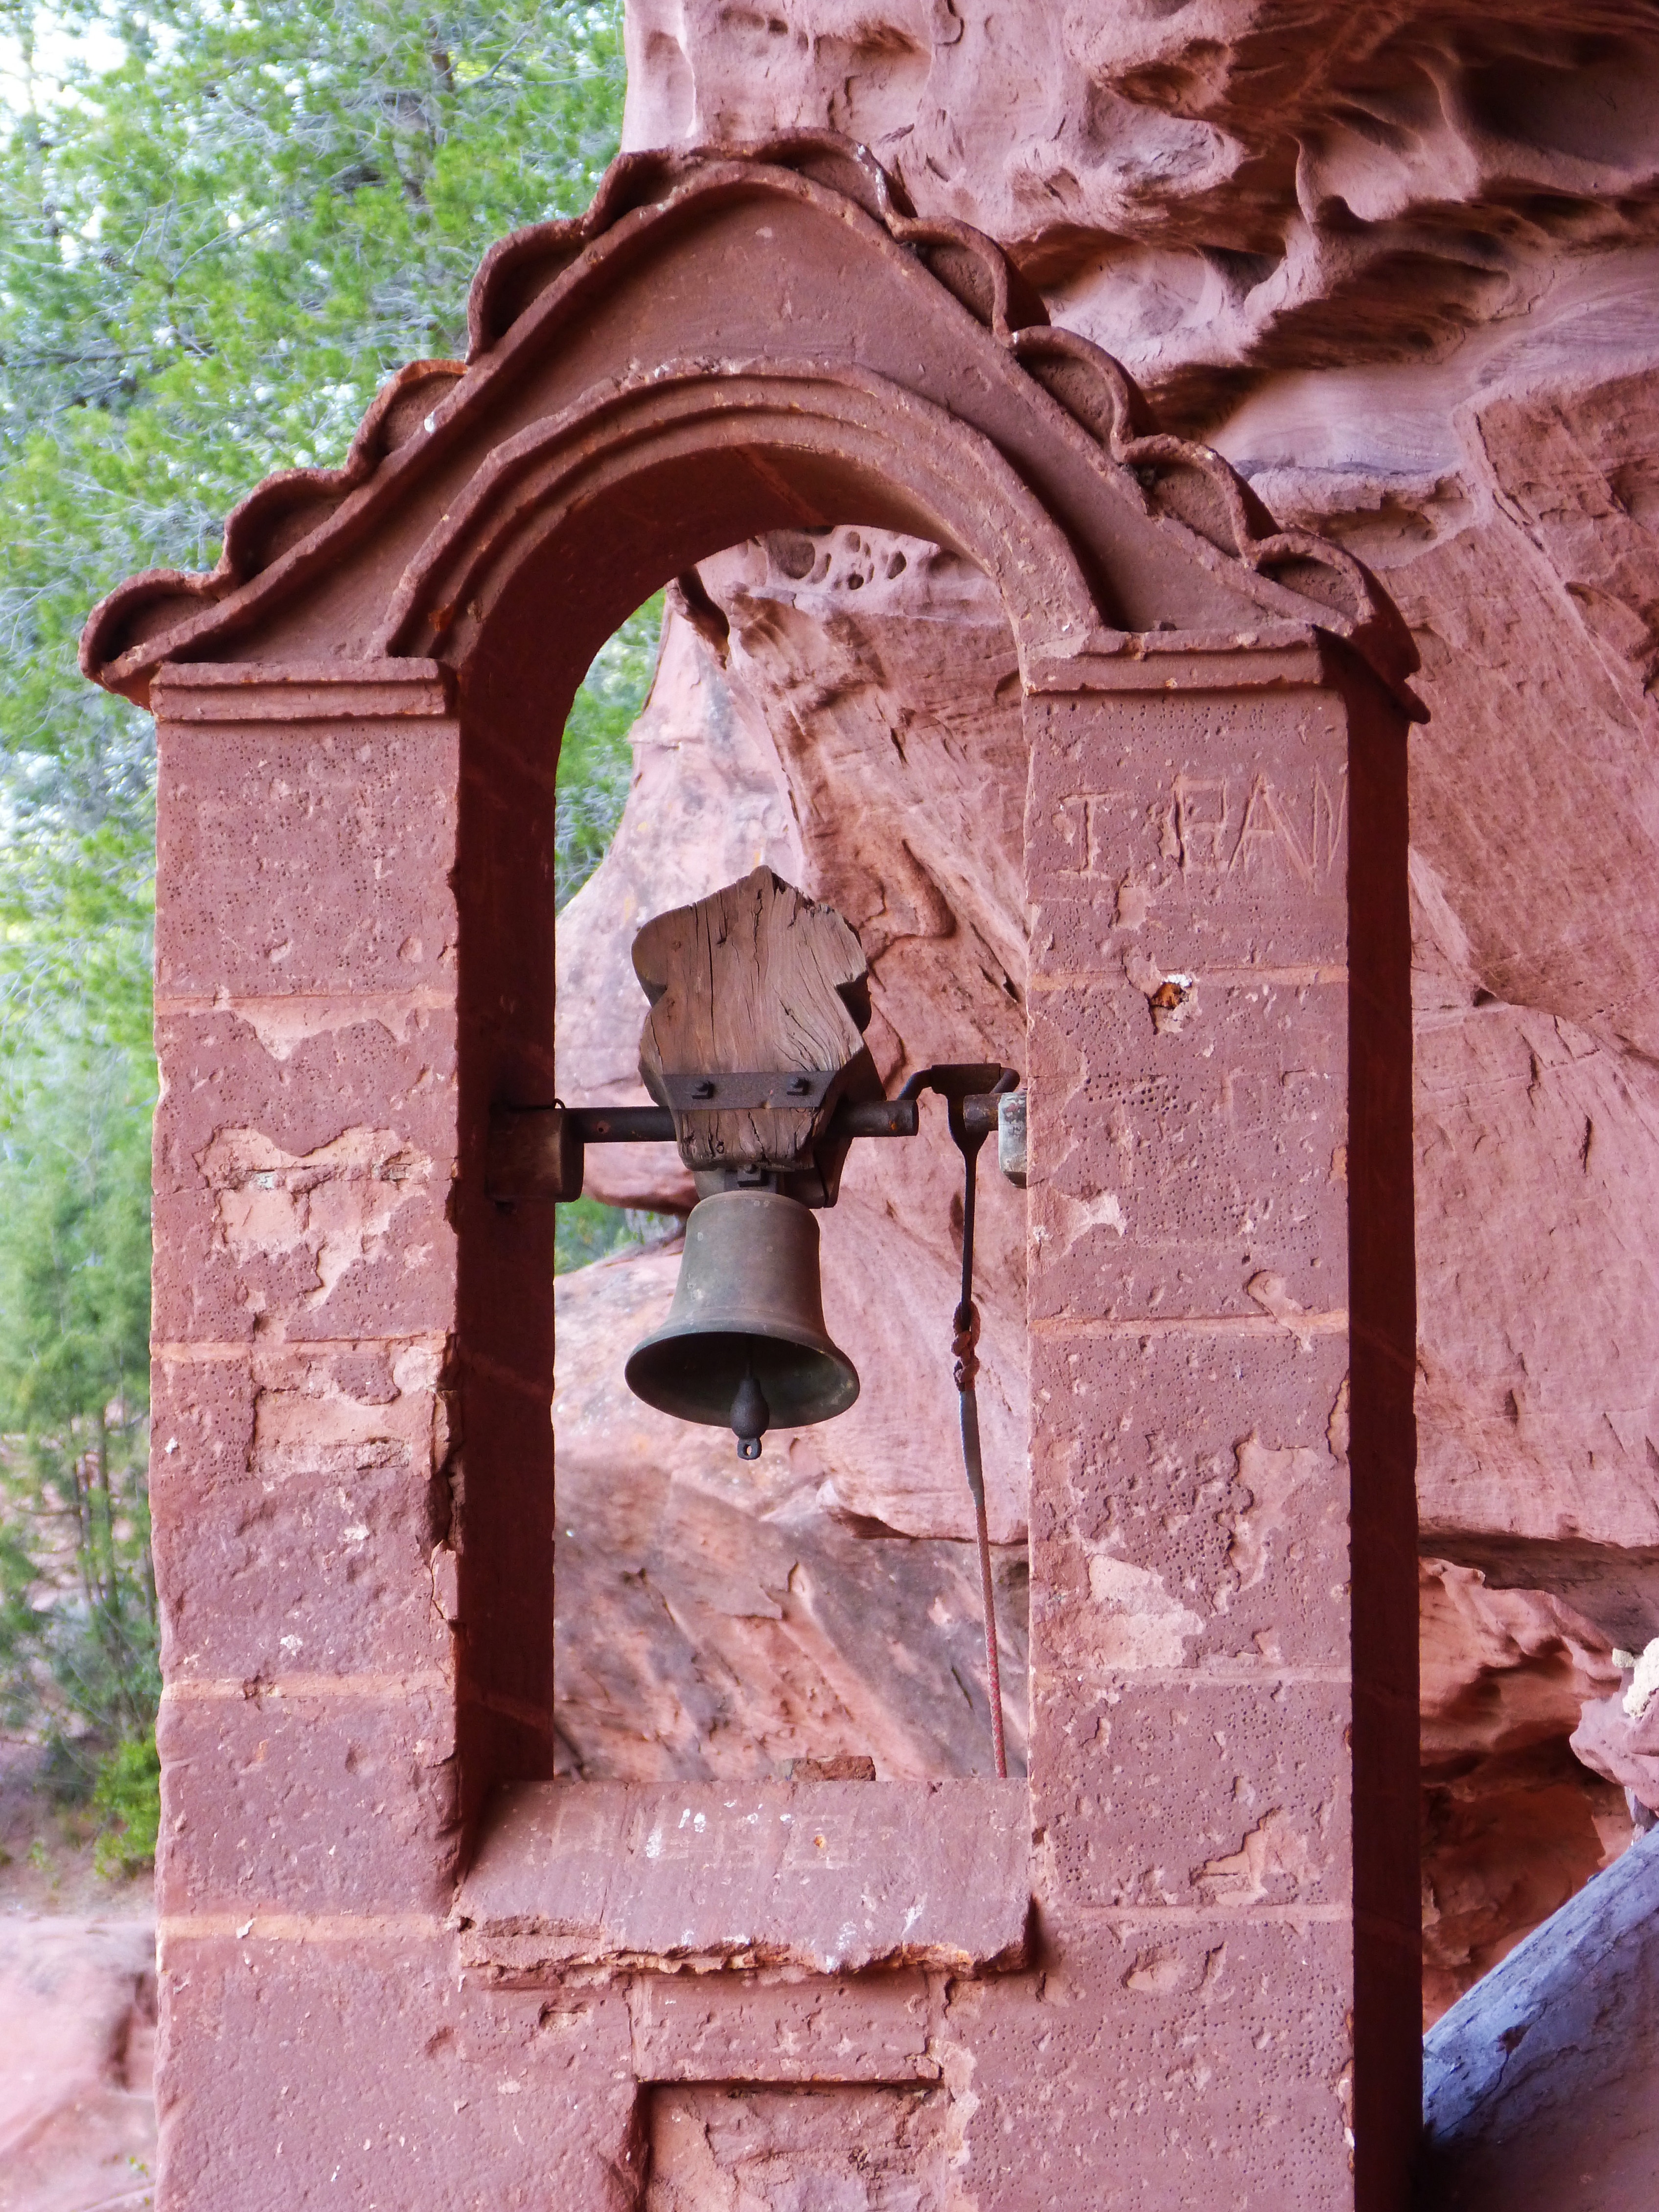
rock, wood, arch, brick, material, sculpture, temple, ruins, carving, hermitage, campaign, belfry, red sandstone, ancient history